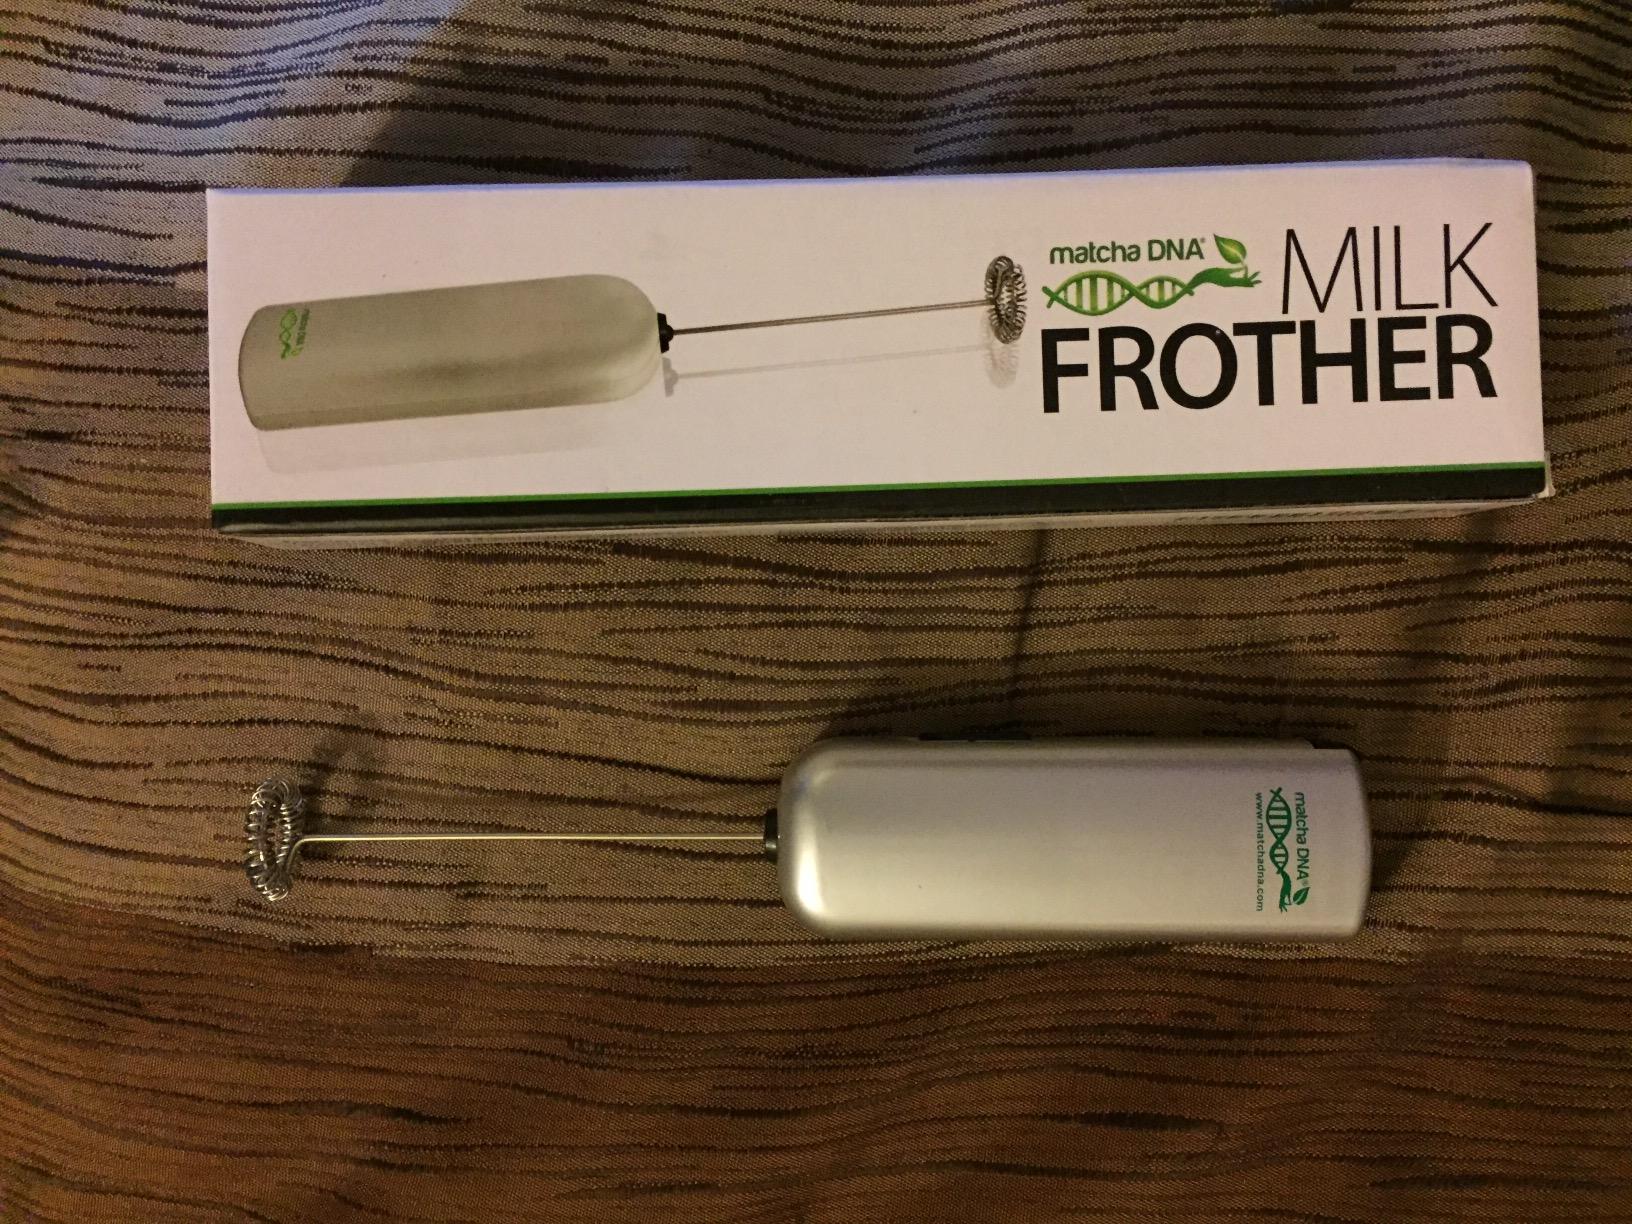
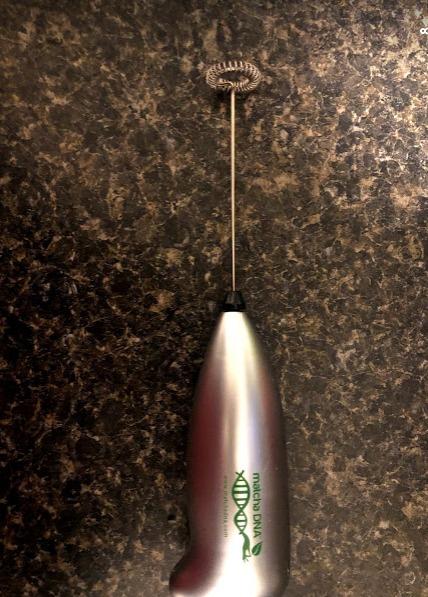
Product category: items_mixer
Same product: no